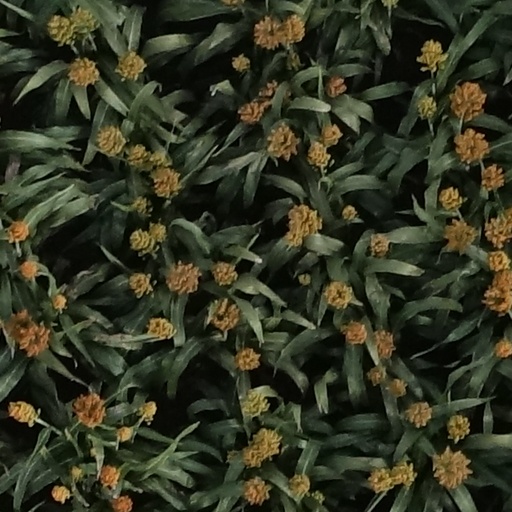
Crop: sorghum